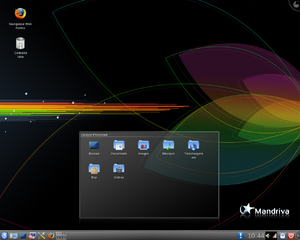
Mandriva 2009 est le nom donné à la 23ᵉ édition de la distribution linux Mandriva Linux. Elle est disponible depuis le 9 octobre 2008 et est le prédécesseur de Mandriva 2009 Spring.